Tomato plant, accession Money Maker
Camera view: vertical (180 deg); turntable rotation: 0 degrees
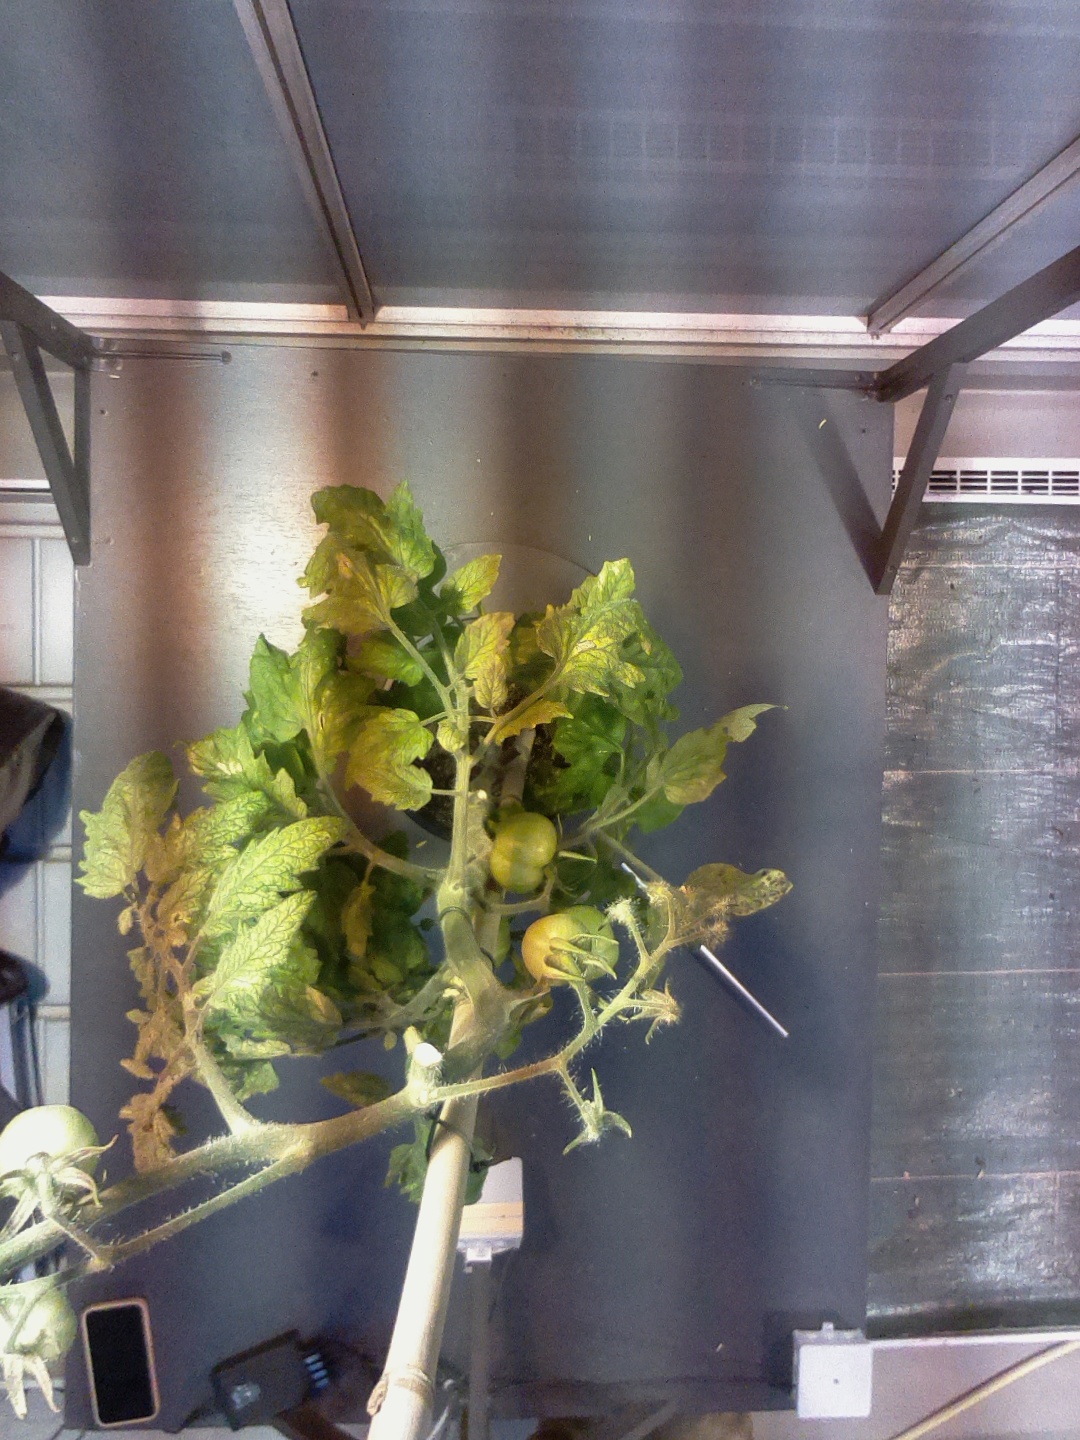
BBCH growth stage 76: 60%-70% of final fruit size